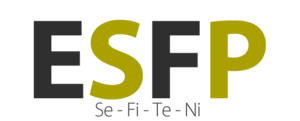
Logo ESFP MBTI.
ESFP est une abréviation utilisée dans le cadre du Myers-Briggs Type Indicator au sujet de l'un des 16 types psychologiques du test. Il est l'un des quatre types appartenant au tempérament Artisan.